Andrée's Arctic balloon expedition

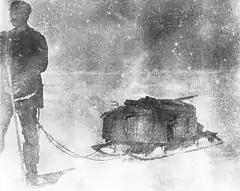
Strindberg on snowshoes with heavily laden sled

From the moment the three were grounded on 14 July, Strindberg's highly specialized cartographic camera, which had been brought to map the region from the air, became instead a means of recording daily life in the icescape and the constant danger and drudgery of the trek. Strindberg took about 200 photos with his camera over the course of the three months they spent on the pack ice, one of the most famous being his picture of Andrée and Frænkel contemplating the fallen "Eagle".